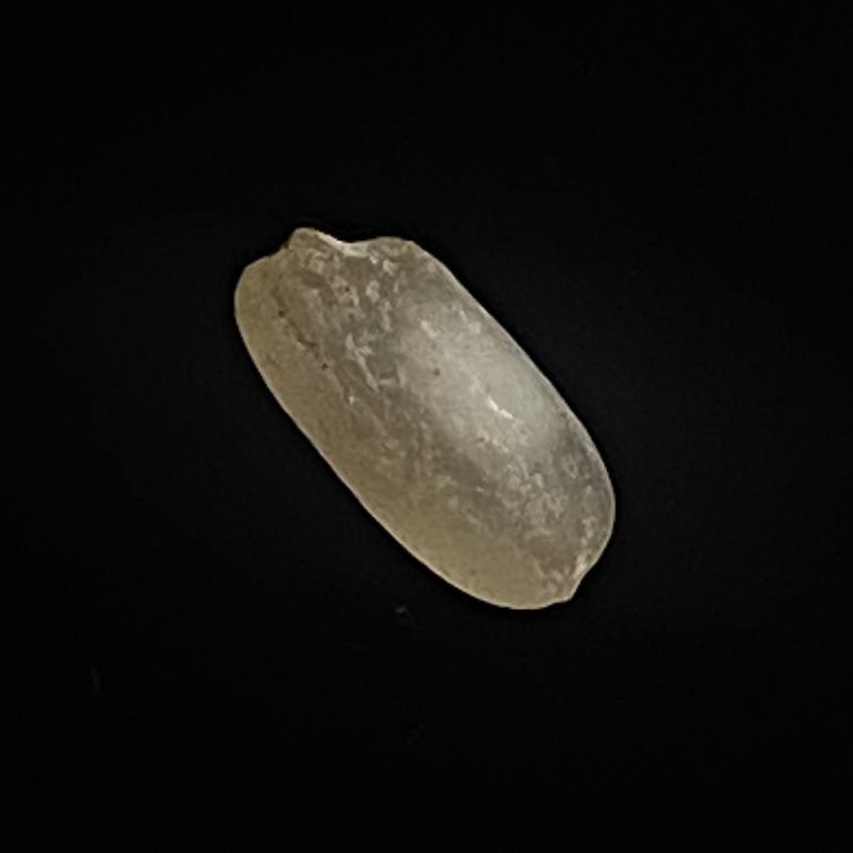
Rice variety: Amon